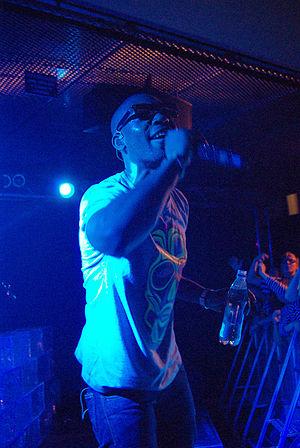
Tinie Tempah né Patrick Chukwuemeka Okogwu le 7 novembre 1988, est un rappeur, chanteur et auteur-compositeur anglais. Il est signé chez Parlophone Records depuis 2009, une filiale de Warner Music Group. Il a créé son propre label Disturbing London Records en 2007 avec son cousin, Dumi Oburota.